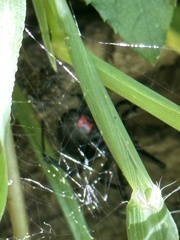
Species: Lactrodectus_hesperus